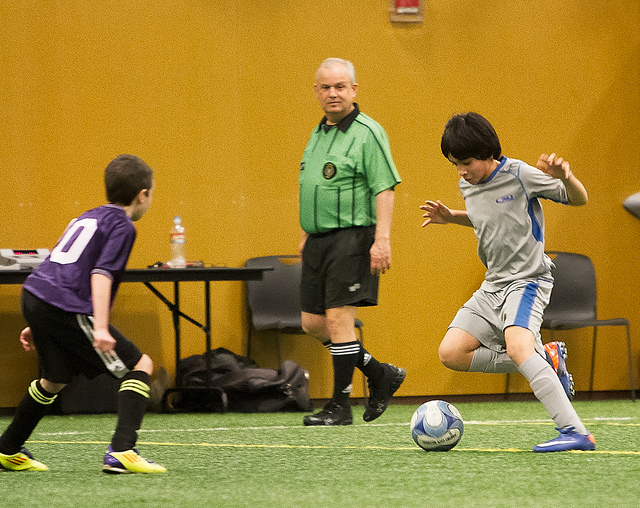
user: Given an image and a question. Answer the question in a short answer. Question: What position is the man in green playing? Short Answer:
assistant: referee